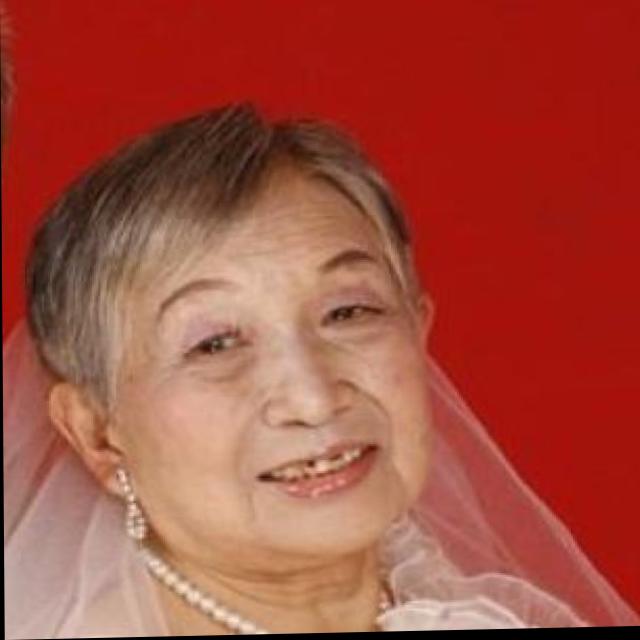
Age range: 65+